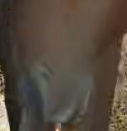
Face region: mouth_nostrils (mouth_chin_nostrils_and_profile)
Pain indicator: obviously_present